Archaeology of Wales

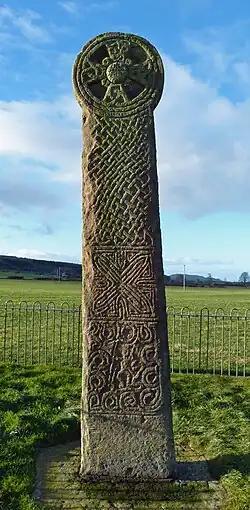
Maen Achwyfan (probably 10th century).

The large-scale occupation of Wales by England in the Medieval period is reflected in the archaeological record, particularly in the political architecture of castles. Wales has over 600 castles, many in stone built by the English during or following the Norman conquest. It is consequently known to many as the castle capital of the world. During that period the various Kingdoms of Wales and later the Principality of Wales formed, both leaving significant archaeological remains. There were also Vikings raids in Wales throughout the Medieval period, particularly in coastal areas. Archaeological evidence also establishes non-violent interaction between the Norse and Welsh peoples, such as the Viking settlement at Llanbedrgoch. A Viking sword guard was found underwater in Smalls Reef, Pembrokeshire Coast which dates to 1100-1125 CE. This guard is archaeological evidence of Viking influence and presence on the Pembrokeshire coast.